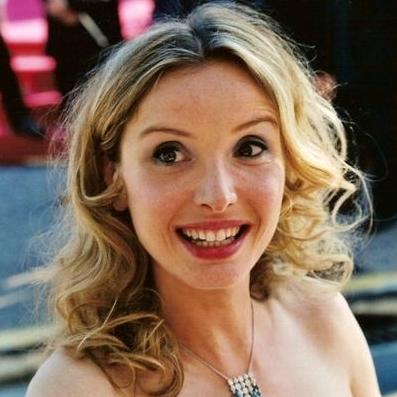
Age: 32